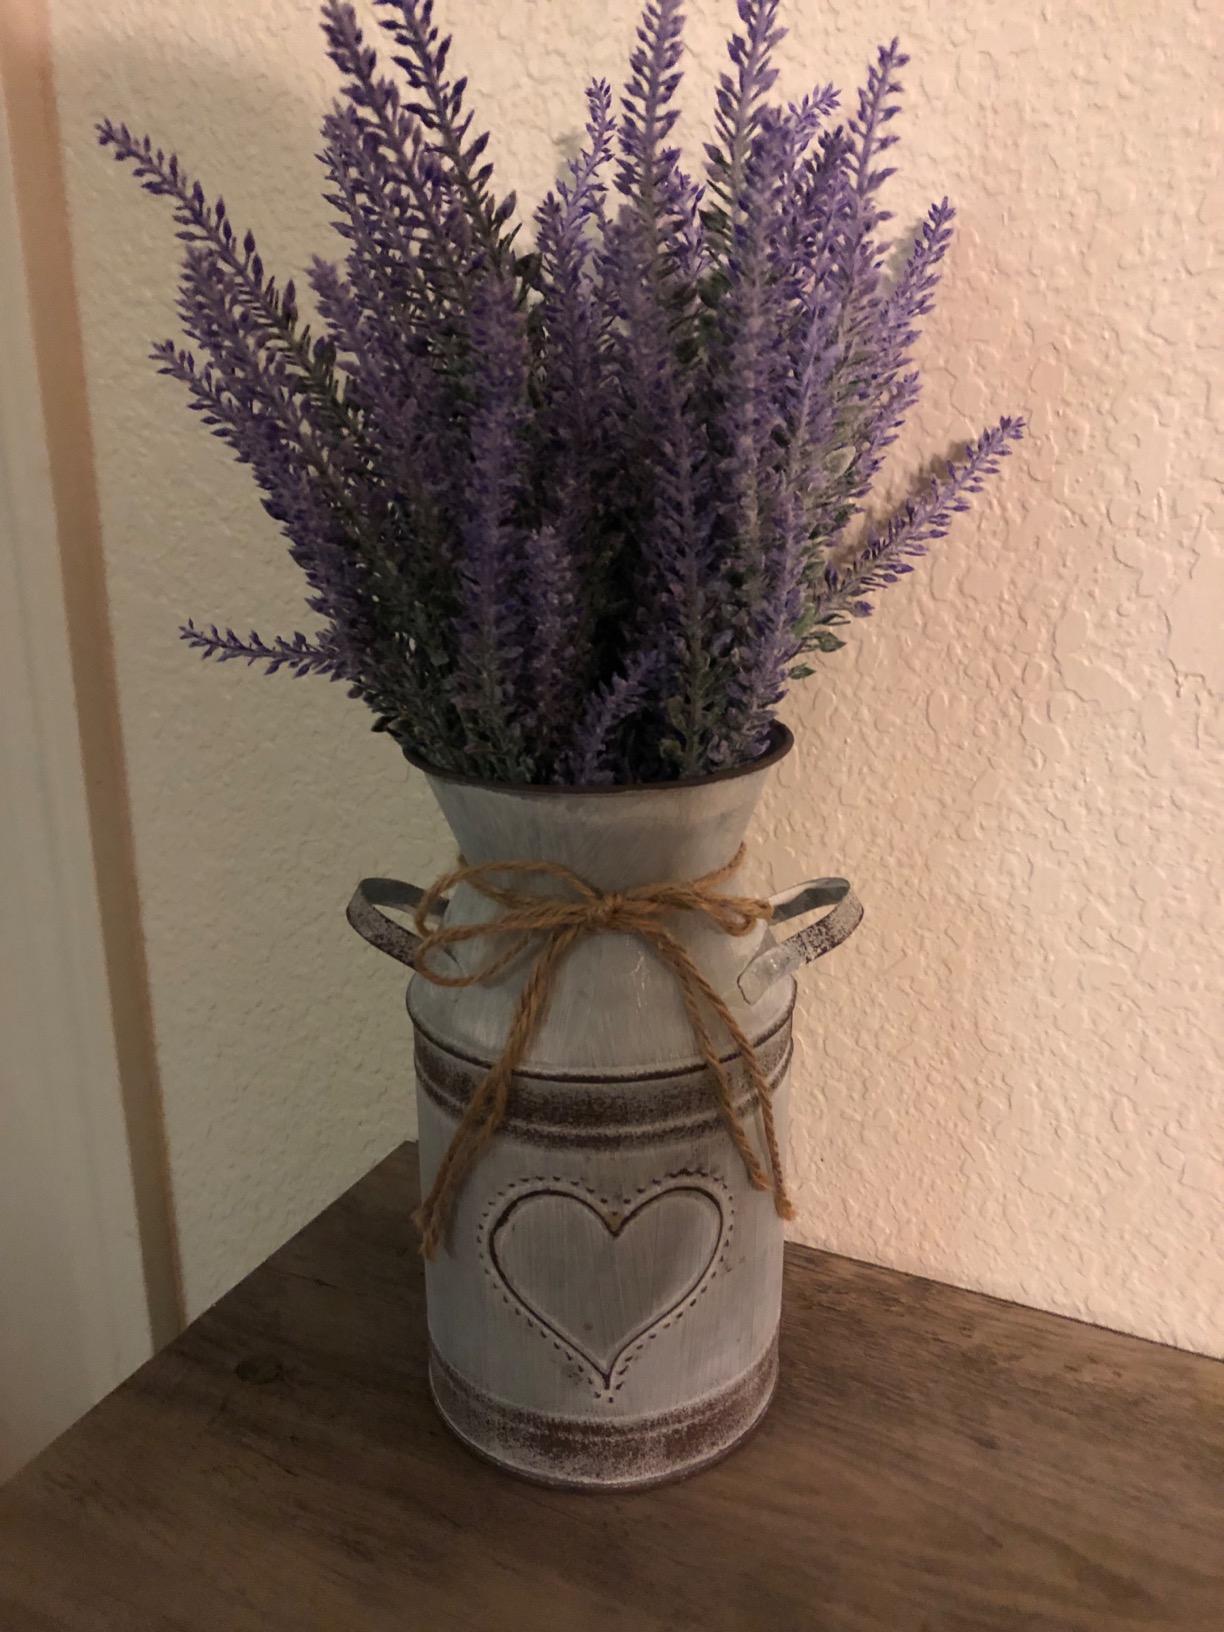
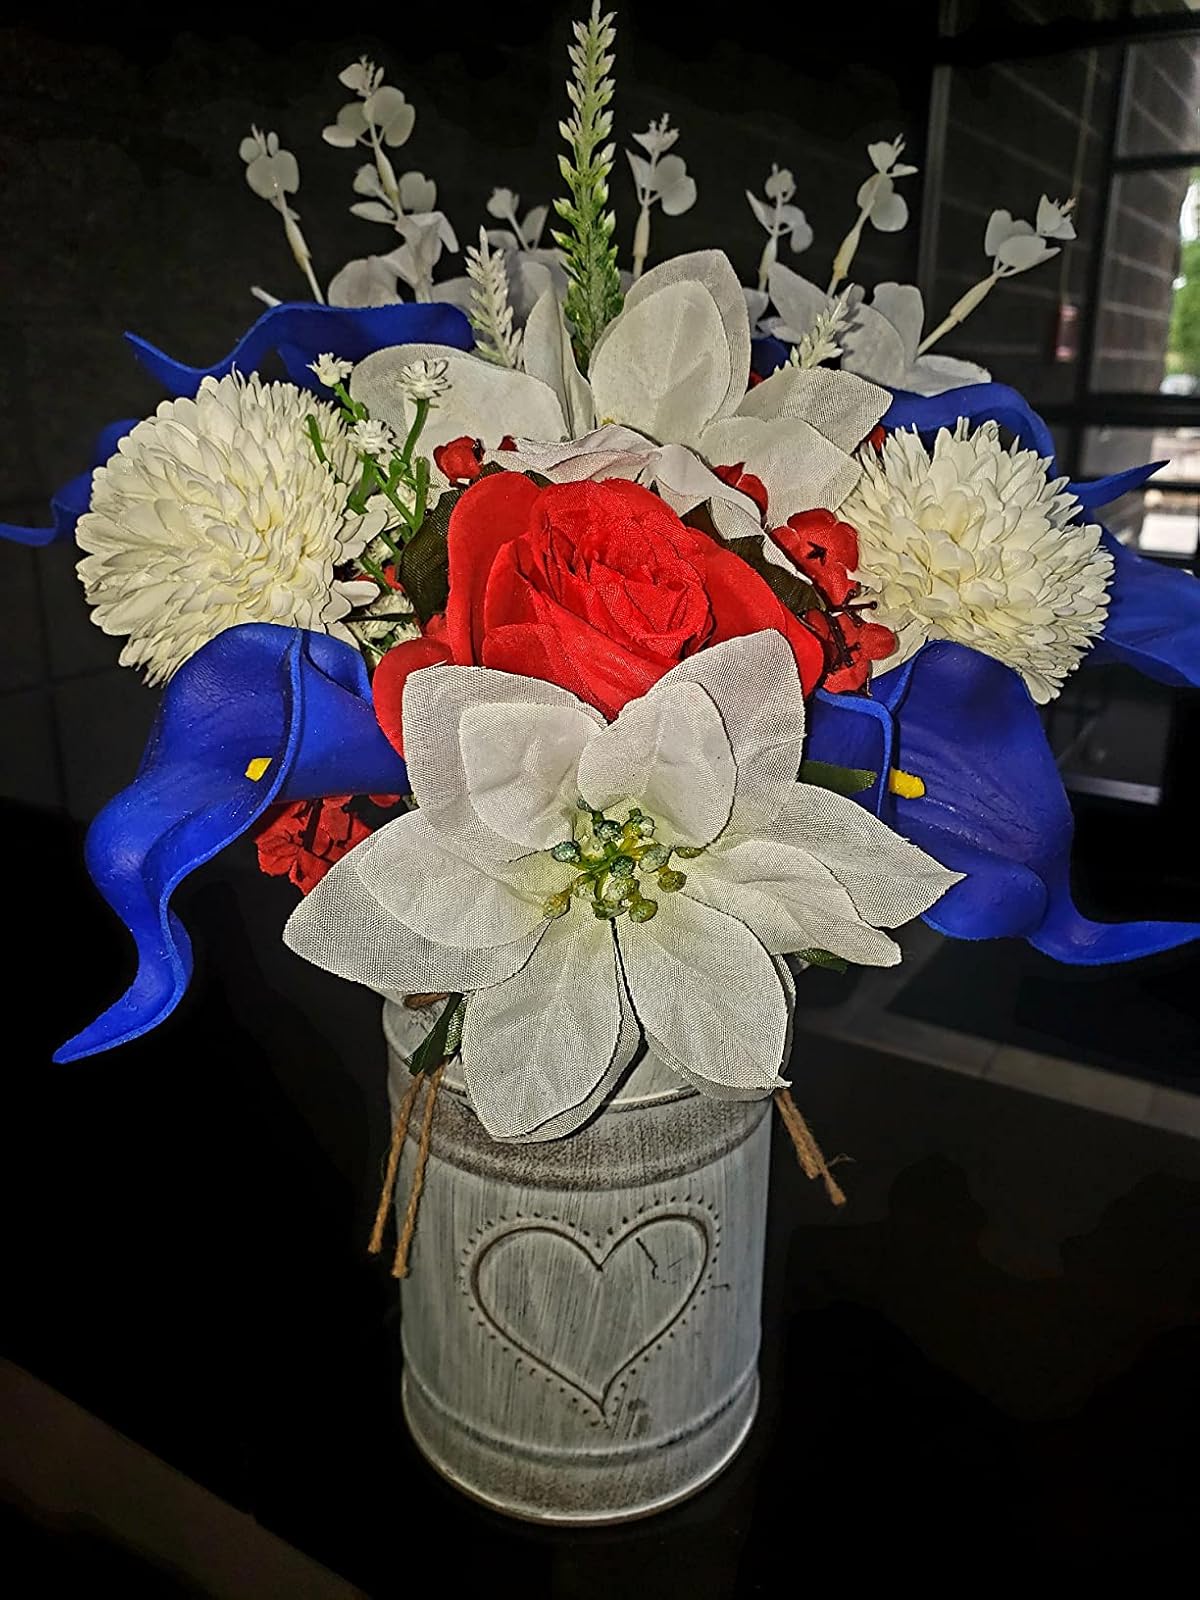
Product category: vase
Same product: yes